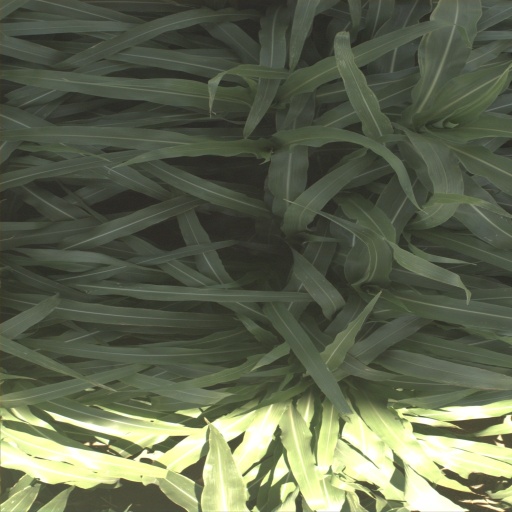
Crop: sorghum